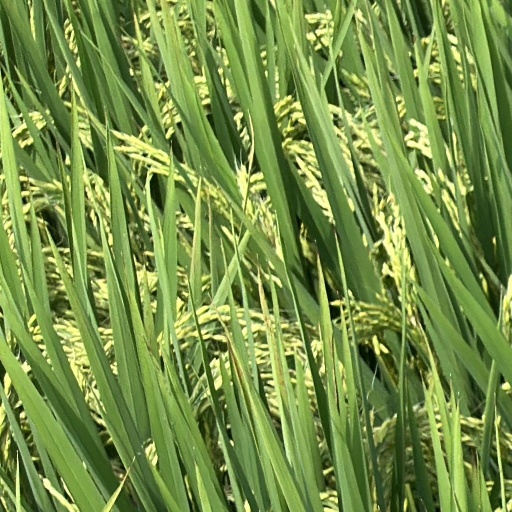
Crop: rice